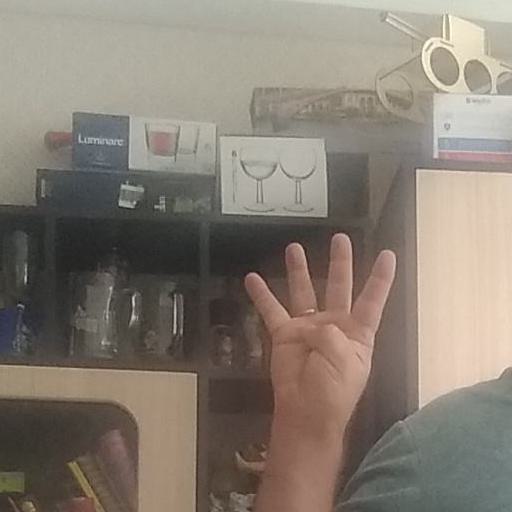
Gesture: four